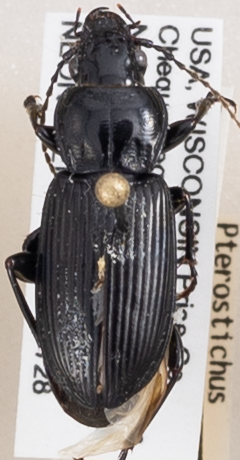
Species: Pterostichus melanarius melanarius
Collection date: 2020-07-28
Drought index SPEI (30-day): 2.09
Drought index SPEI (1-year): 1.69
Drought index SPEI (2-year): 2.09